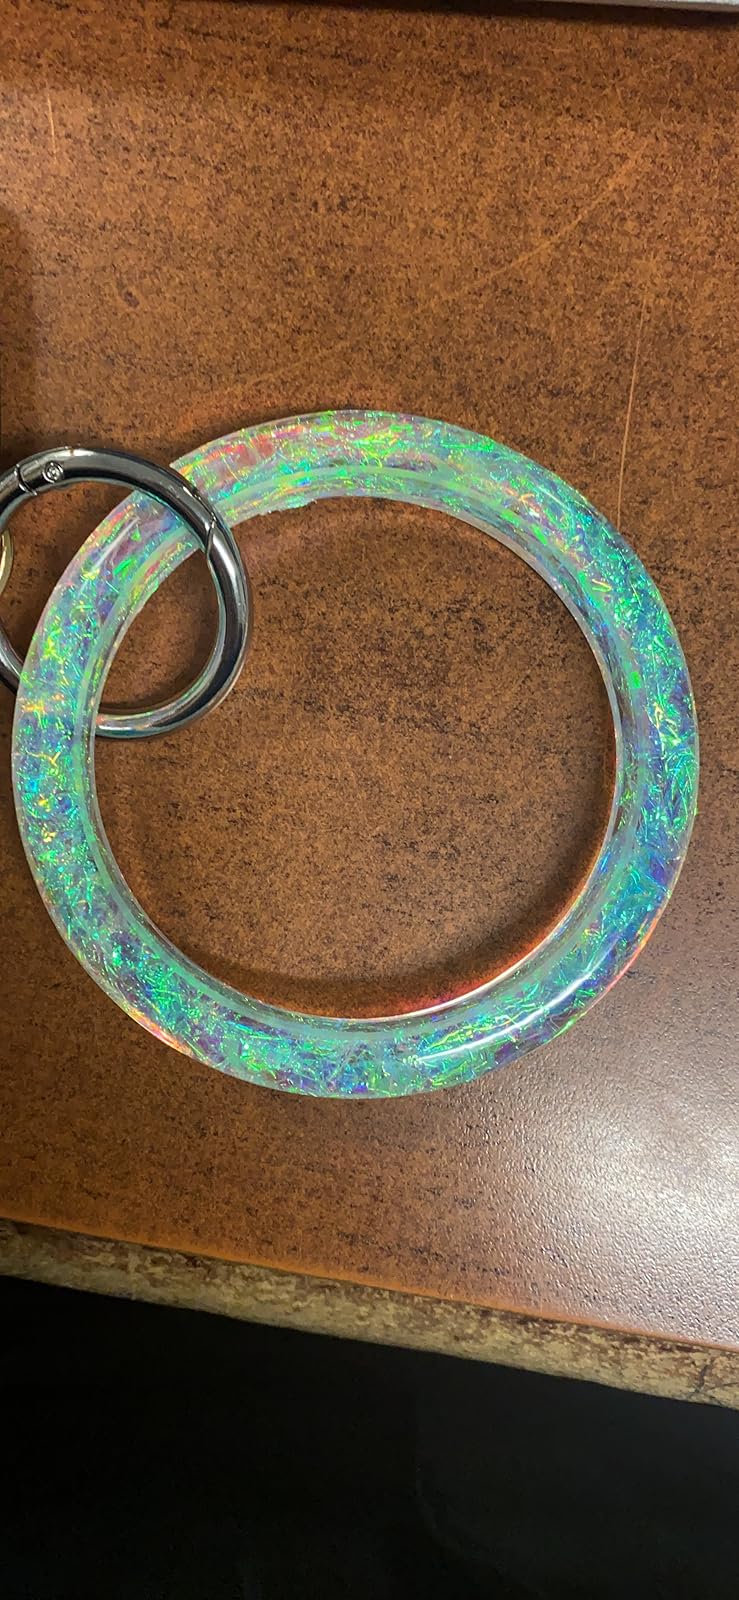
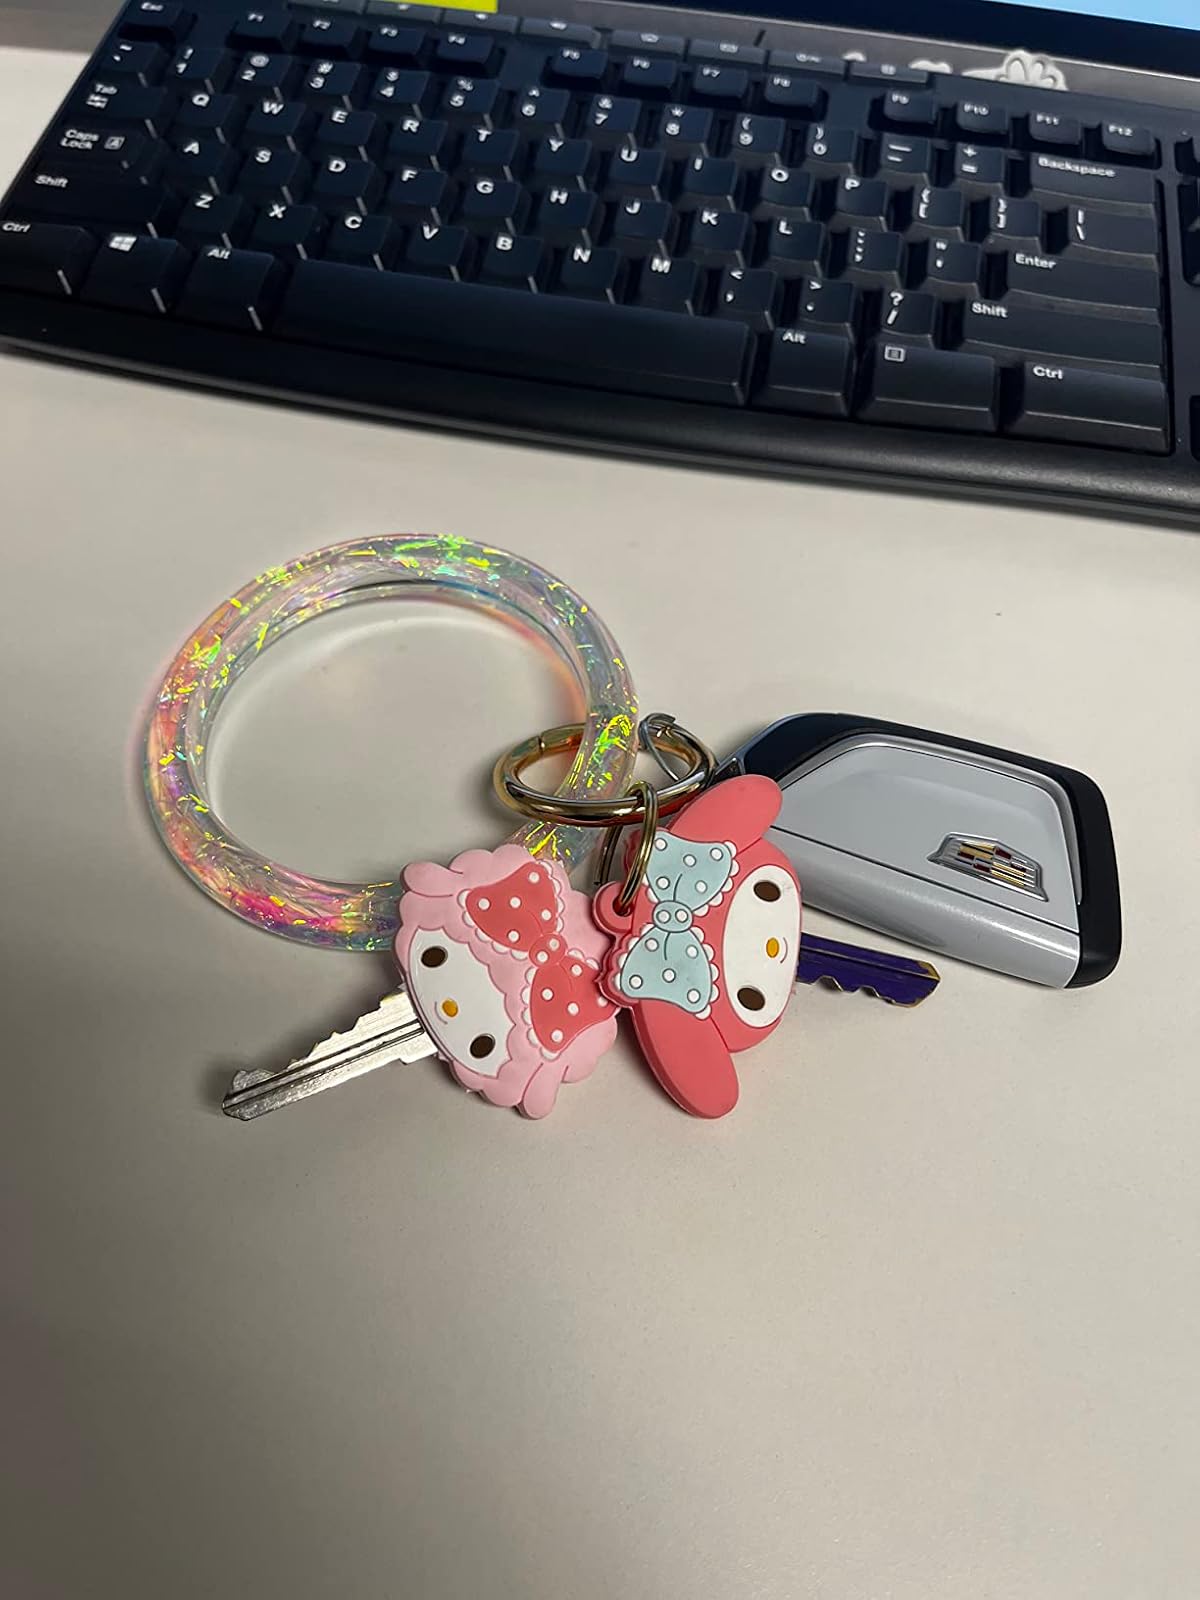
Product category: accessories_keychain
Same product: yes